Pakistan–United Kingdom relations

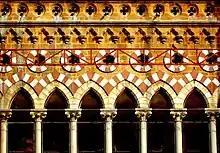
There is British Architecture such as Frere Hall originally built to be Karachi Town Hall.

In 2012 the Prime Ministers of both countries launched a Trade and Investment Roadmap to increase trade between the countries. Chaudhry Nisar Ali Khan, Pakistani Interior Minister, recently stated bilateral visits between the countries would be arranged to support trade relations.